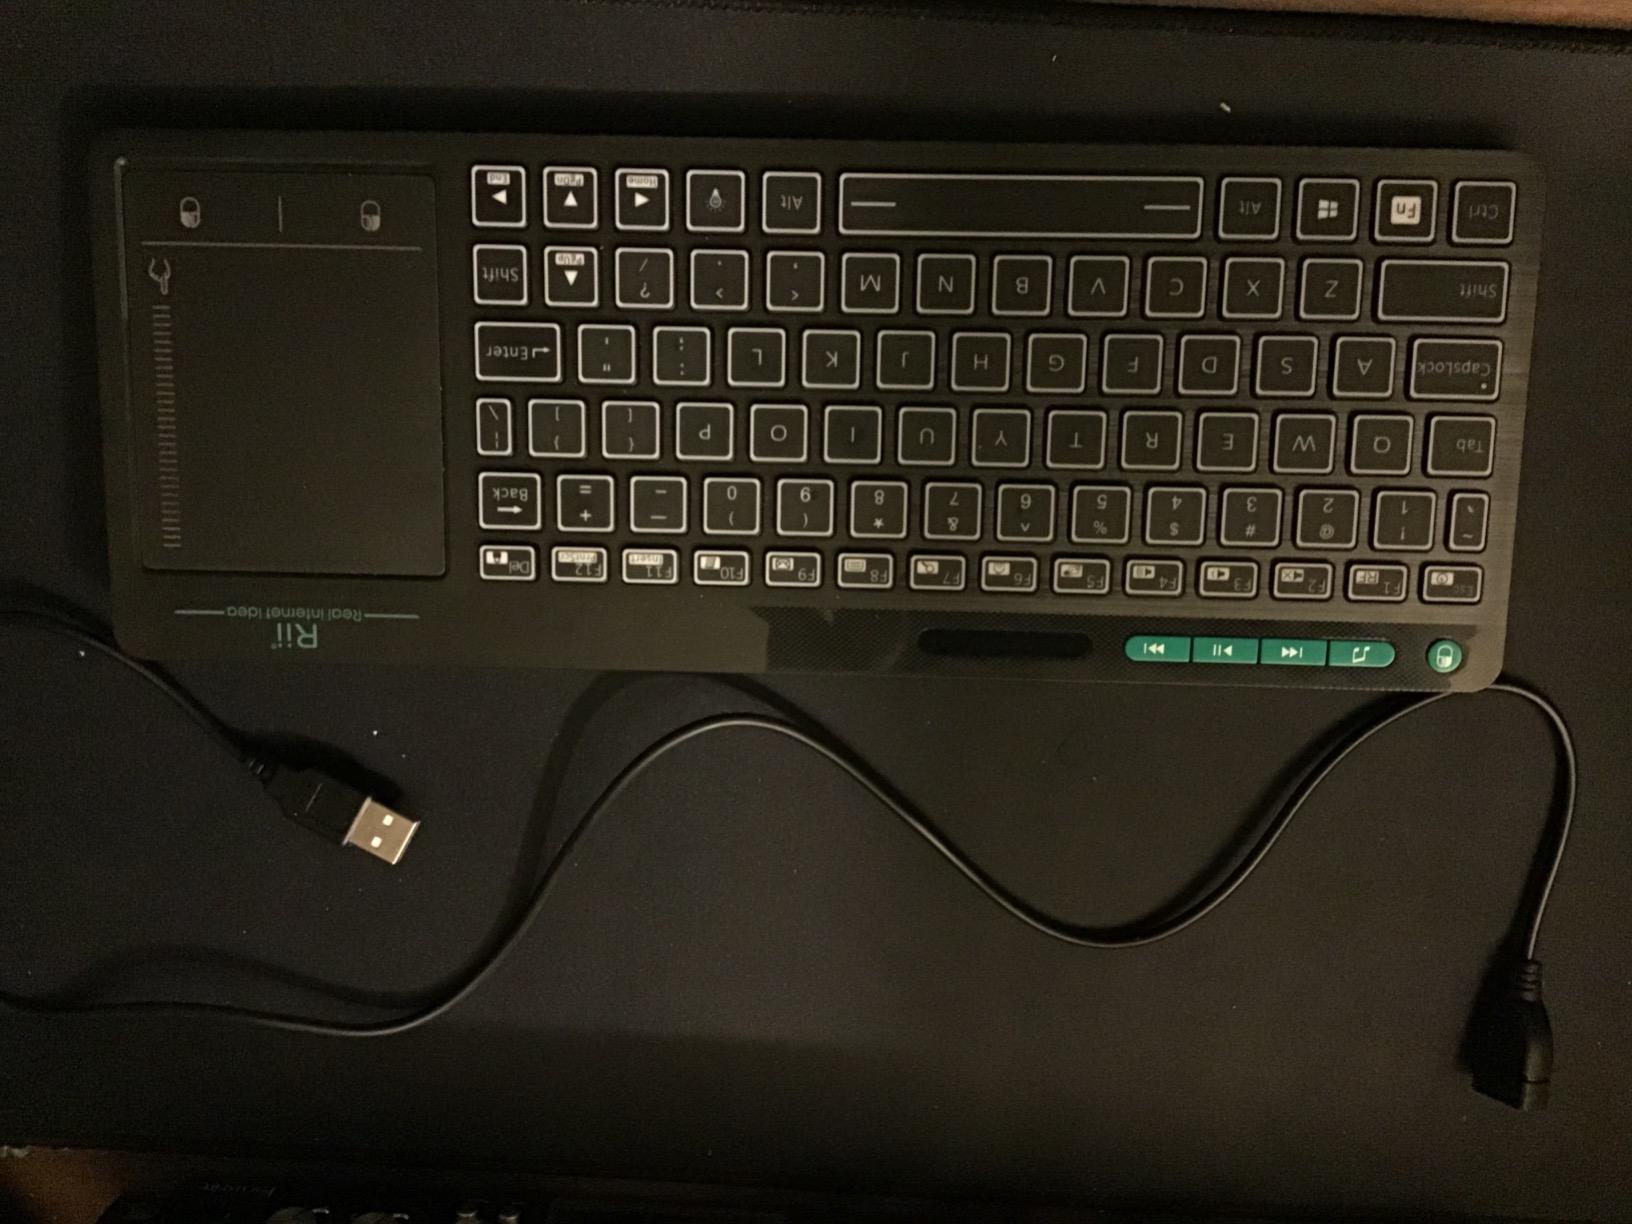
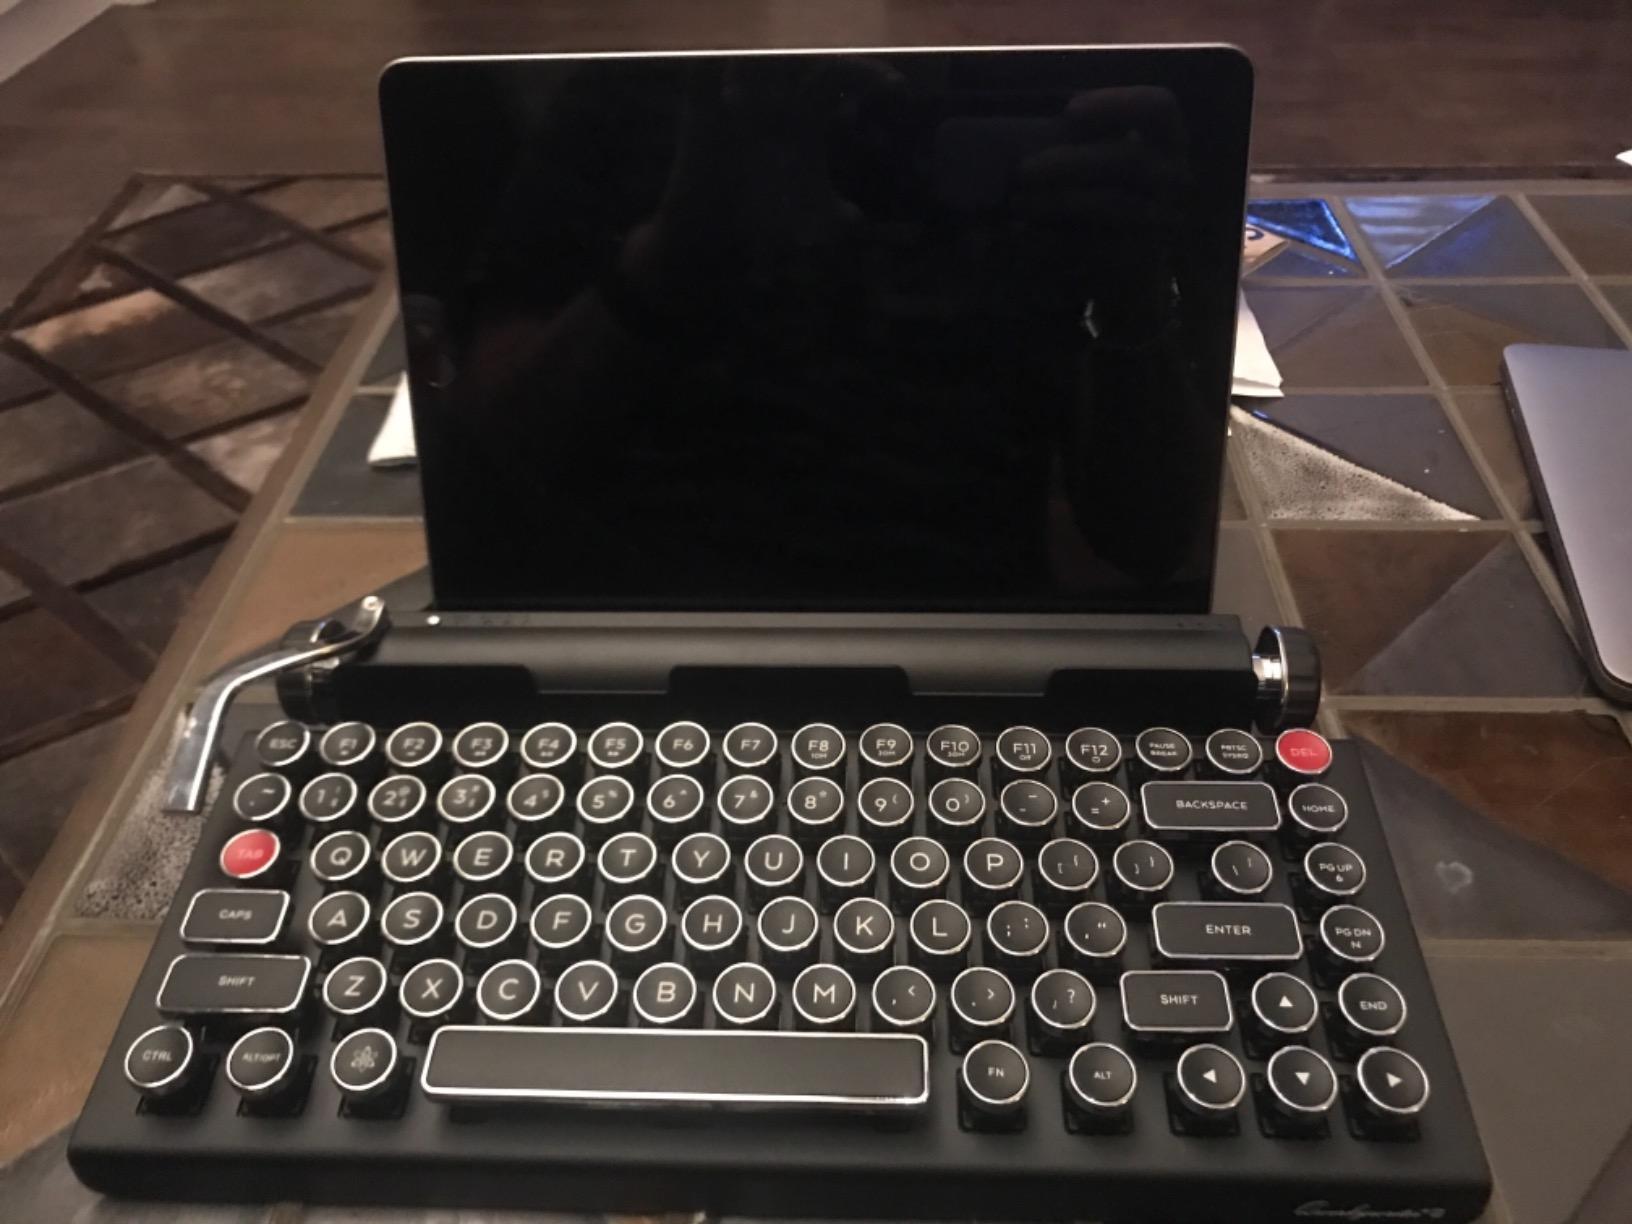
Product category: keyboard
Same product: no